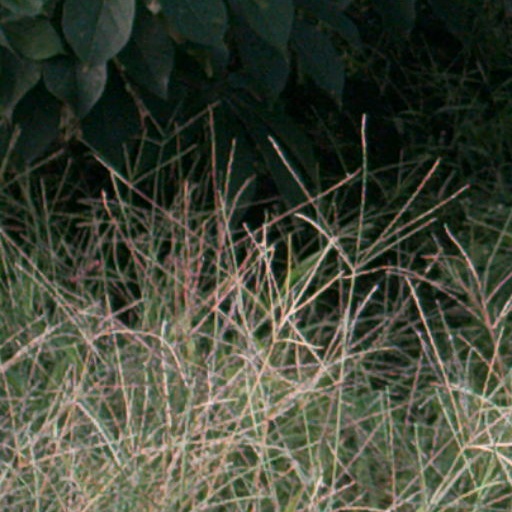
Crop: cassava